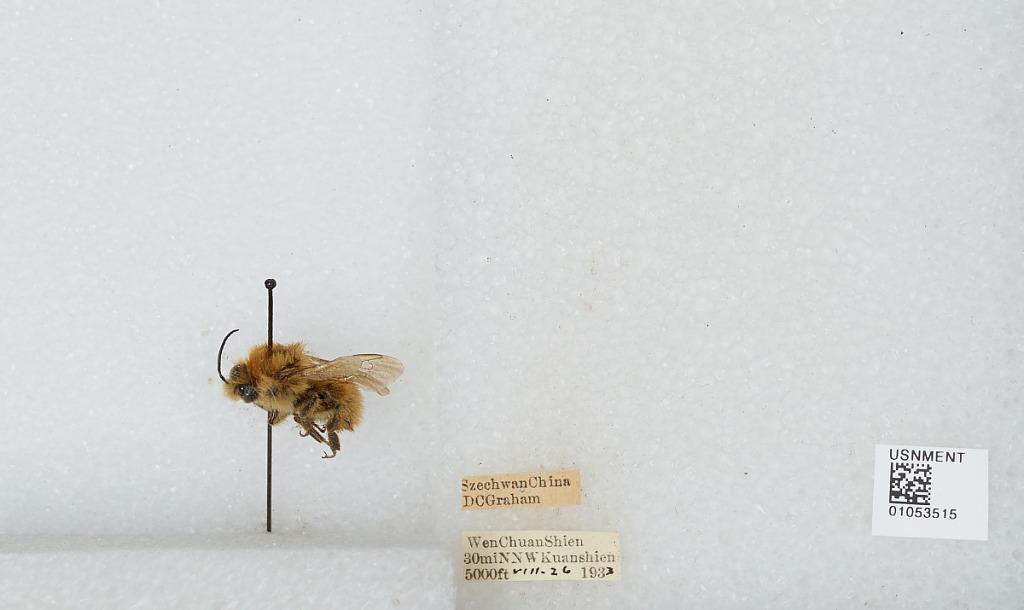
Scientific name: Bombus sp.
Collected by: D. Graham
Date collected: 1933-8-26
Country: China
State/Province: Sichuan
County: Wenchuan Xian
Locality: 30 miles NNW Kuanshien